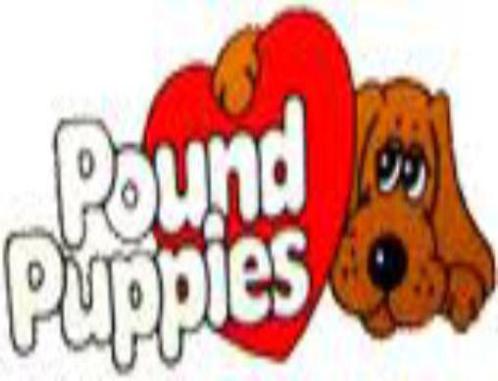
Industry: Leisure